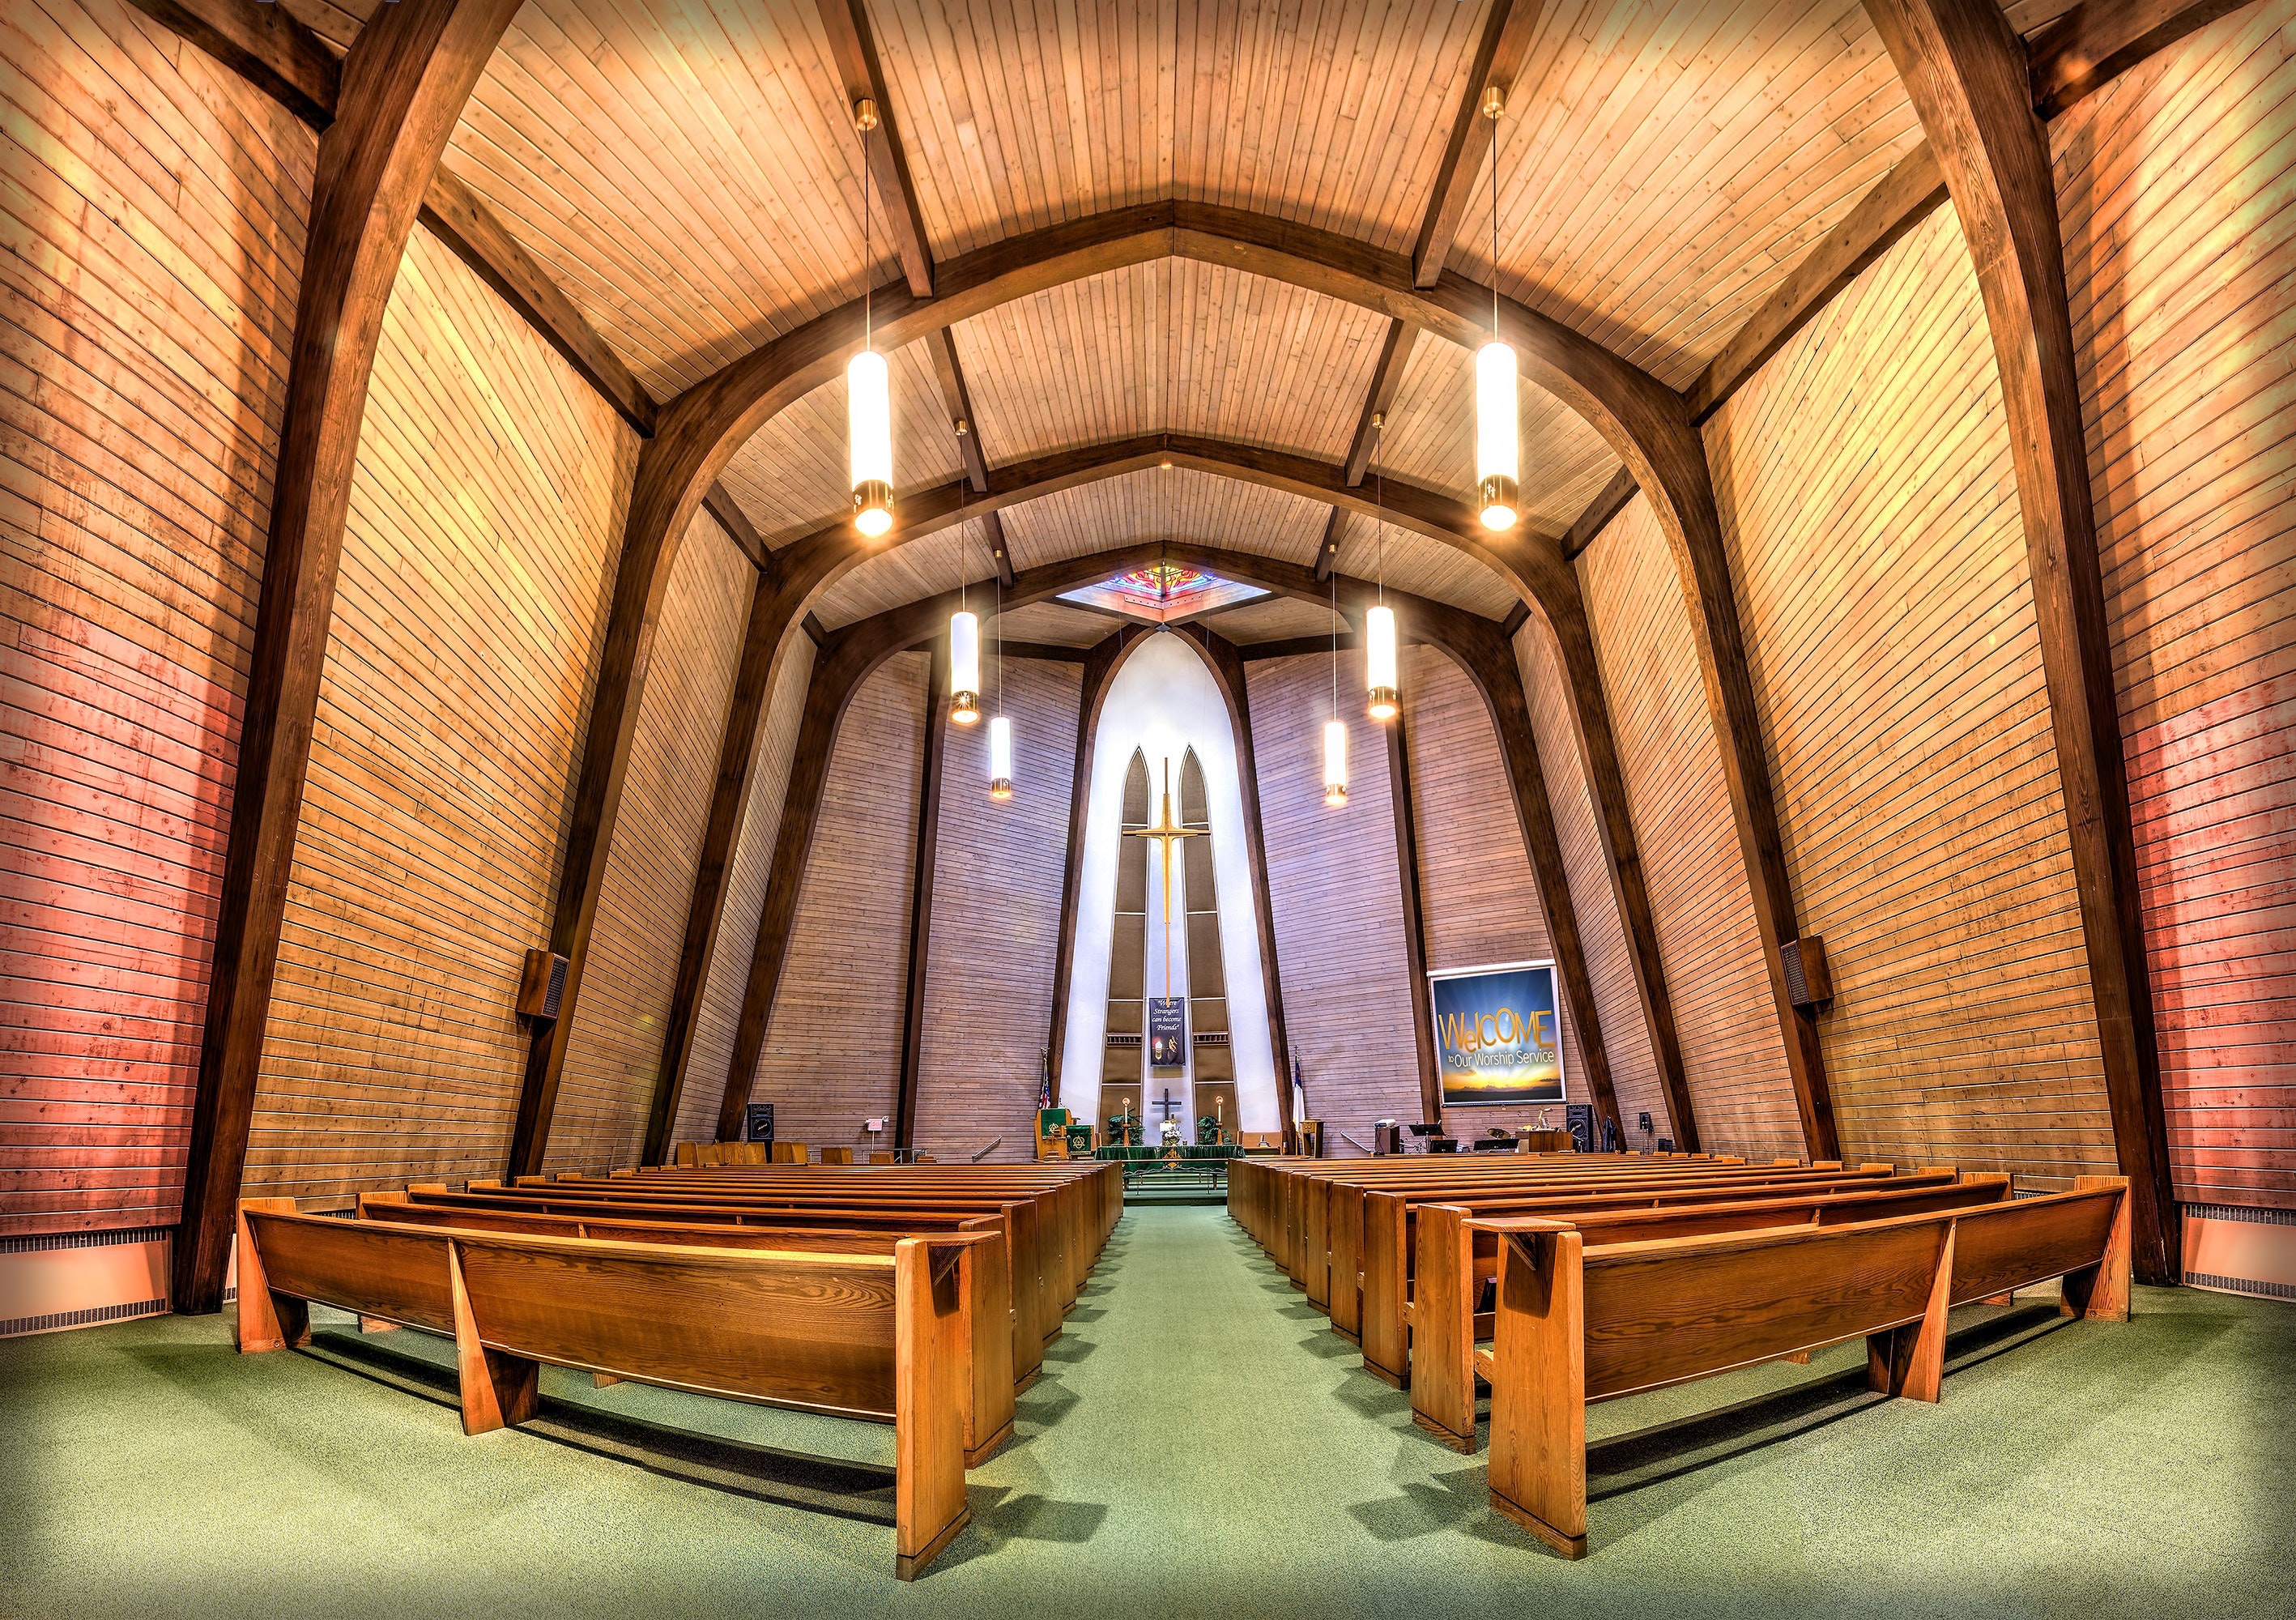
building, chapel, room, architecture, interior design, furniture, ceiling, church, symmetry, arch, place of worship, glass, crypt, window, wood, hall, table, aisle